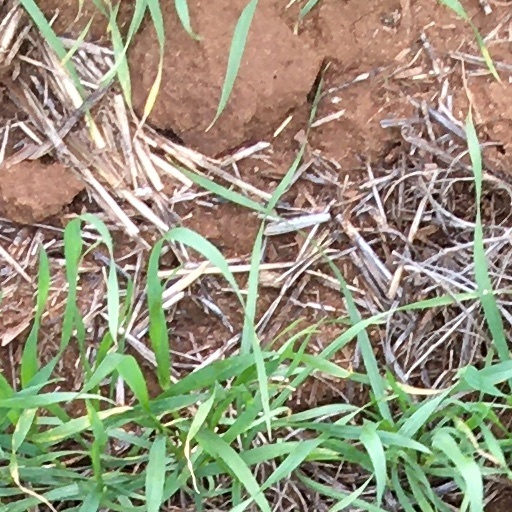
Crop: wheat